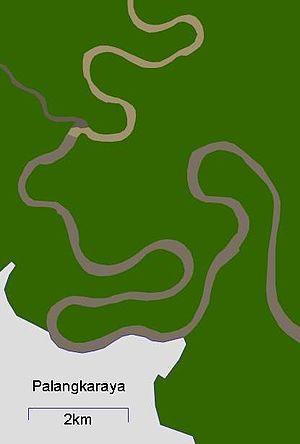
Le Kahayan, encore appelé Grand Dayak, est le plus grand fleuve de la province indonésienne de Kalimantan central dans l'île de Bornéo. Palangkaraya, la capitale provinciale, est située sur ce fleuve.